Greek salad

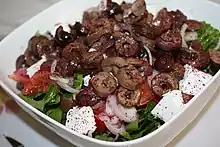
An American-style Greek salad with lettuce

Outside Greece, "Greek salad" may be a lettuce salad with Greek-inspired ingredients, even though the original dish is distinguished by the absence of lettuce. Meanwhile, the variant without lettuce may be called , 'peasant salad', or 'village salad'.